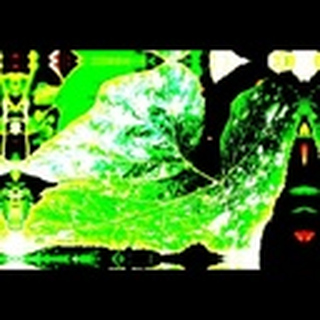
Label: cotton_powdery_mildew